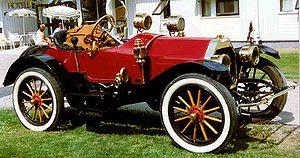
La société Overland était un constructeur automobile américain dont l'activité s'est déroulée de 1903 à 1926.